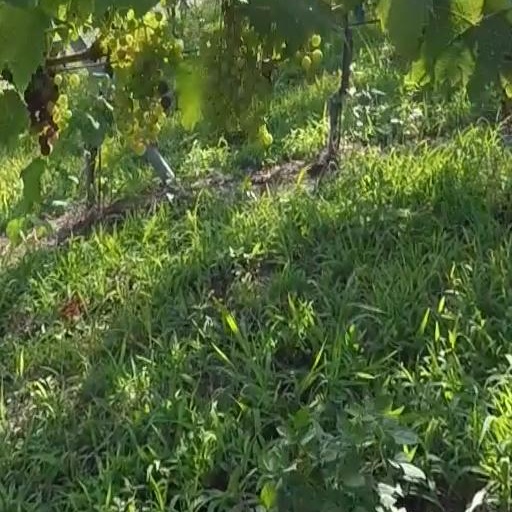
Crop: grape